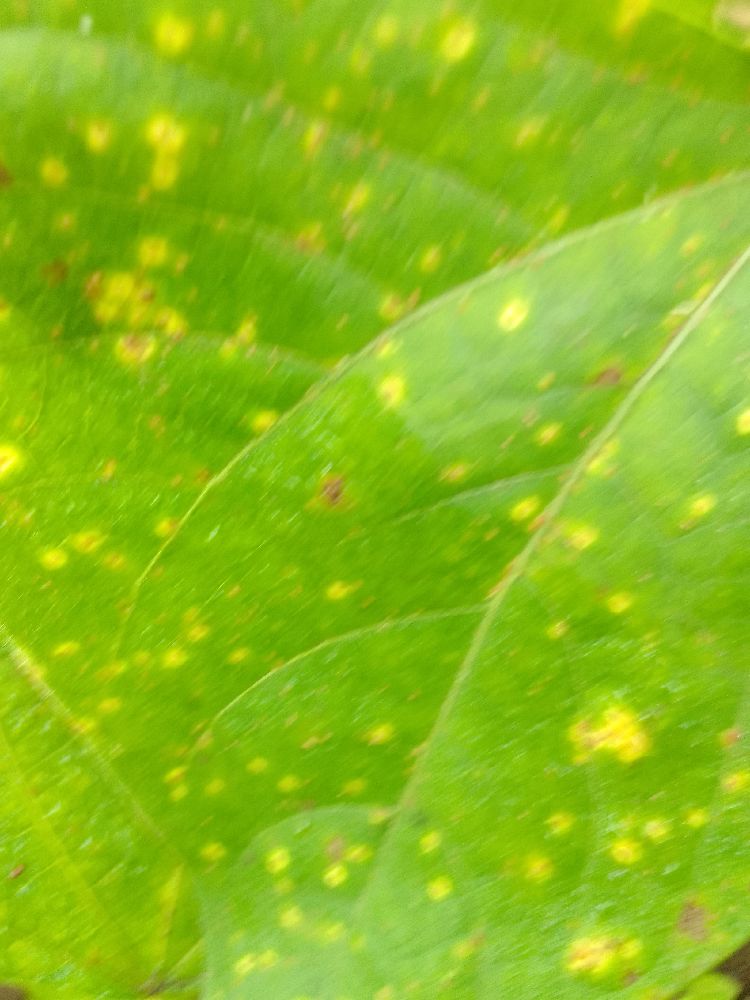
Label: rust